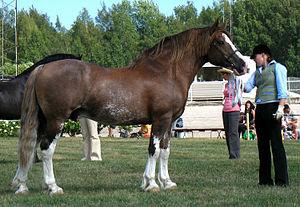
Le Welsh cob, Welsh D ou cob gallois est le plus grand des quatre types du poney Welsh. Son origine reste peu claire, mais il provient de l'Ouest du pays de Galles et montre l'influence du cheval ibérique et du Hackney. Probablement mentionné dans des poèmes gallois dès le Moyen Âge, le Welsh cob sert de cheval militaire à la noblesse et de travailleur multitâche aux paysans, qui le mettent à contribution tant sous la selle qu'à la traction et au portage. L'élevage s'organise en 1901, avec la création d'un stud-book sous la supervision de la Welsh Pony and Cob society. Un concours de race, le George, Prince of Wales Cup, est créé trois ans plus tard pour soutenir financièrement les éleveurs. Connu pour sa grande polyvalence et son économie d'entretien, le Welsh cob subit une réduction d'effectifs due à la motorisation au XXᵉ siècle. Il perdure grâce à son statut d’emblème culturel et à son utilisation dans des shows populaires.